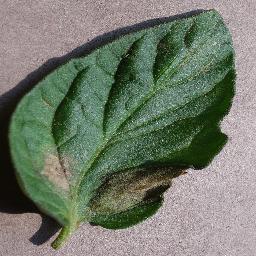
Label: Tomato___Late_blight